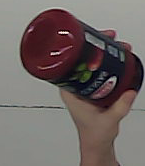
Product: barilla_pomodoro